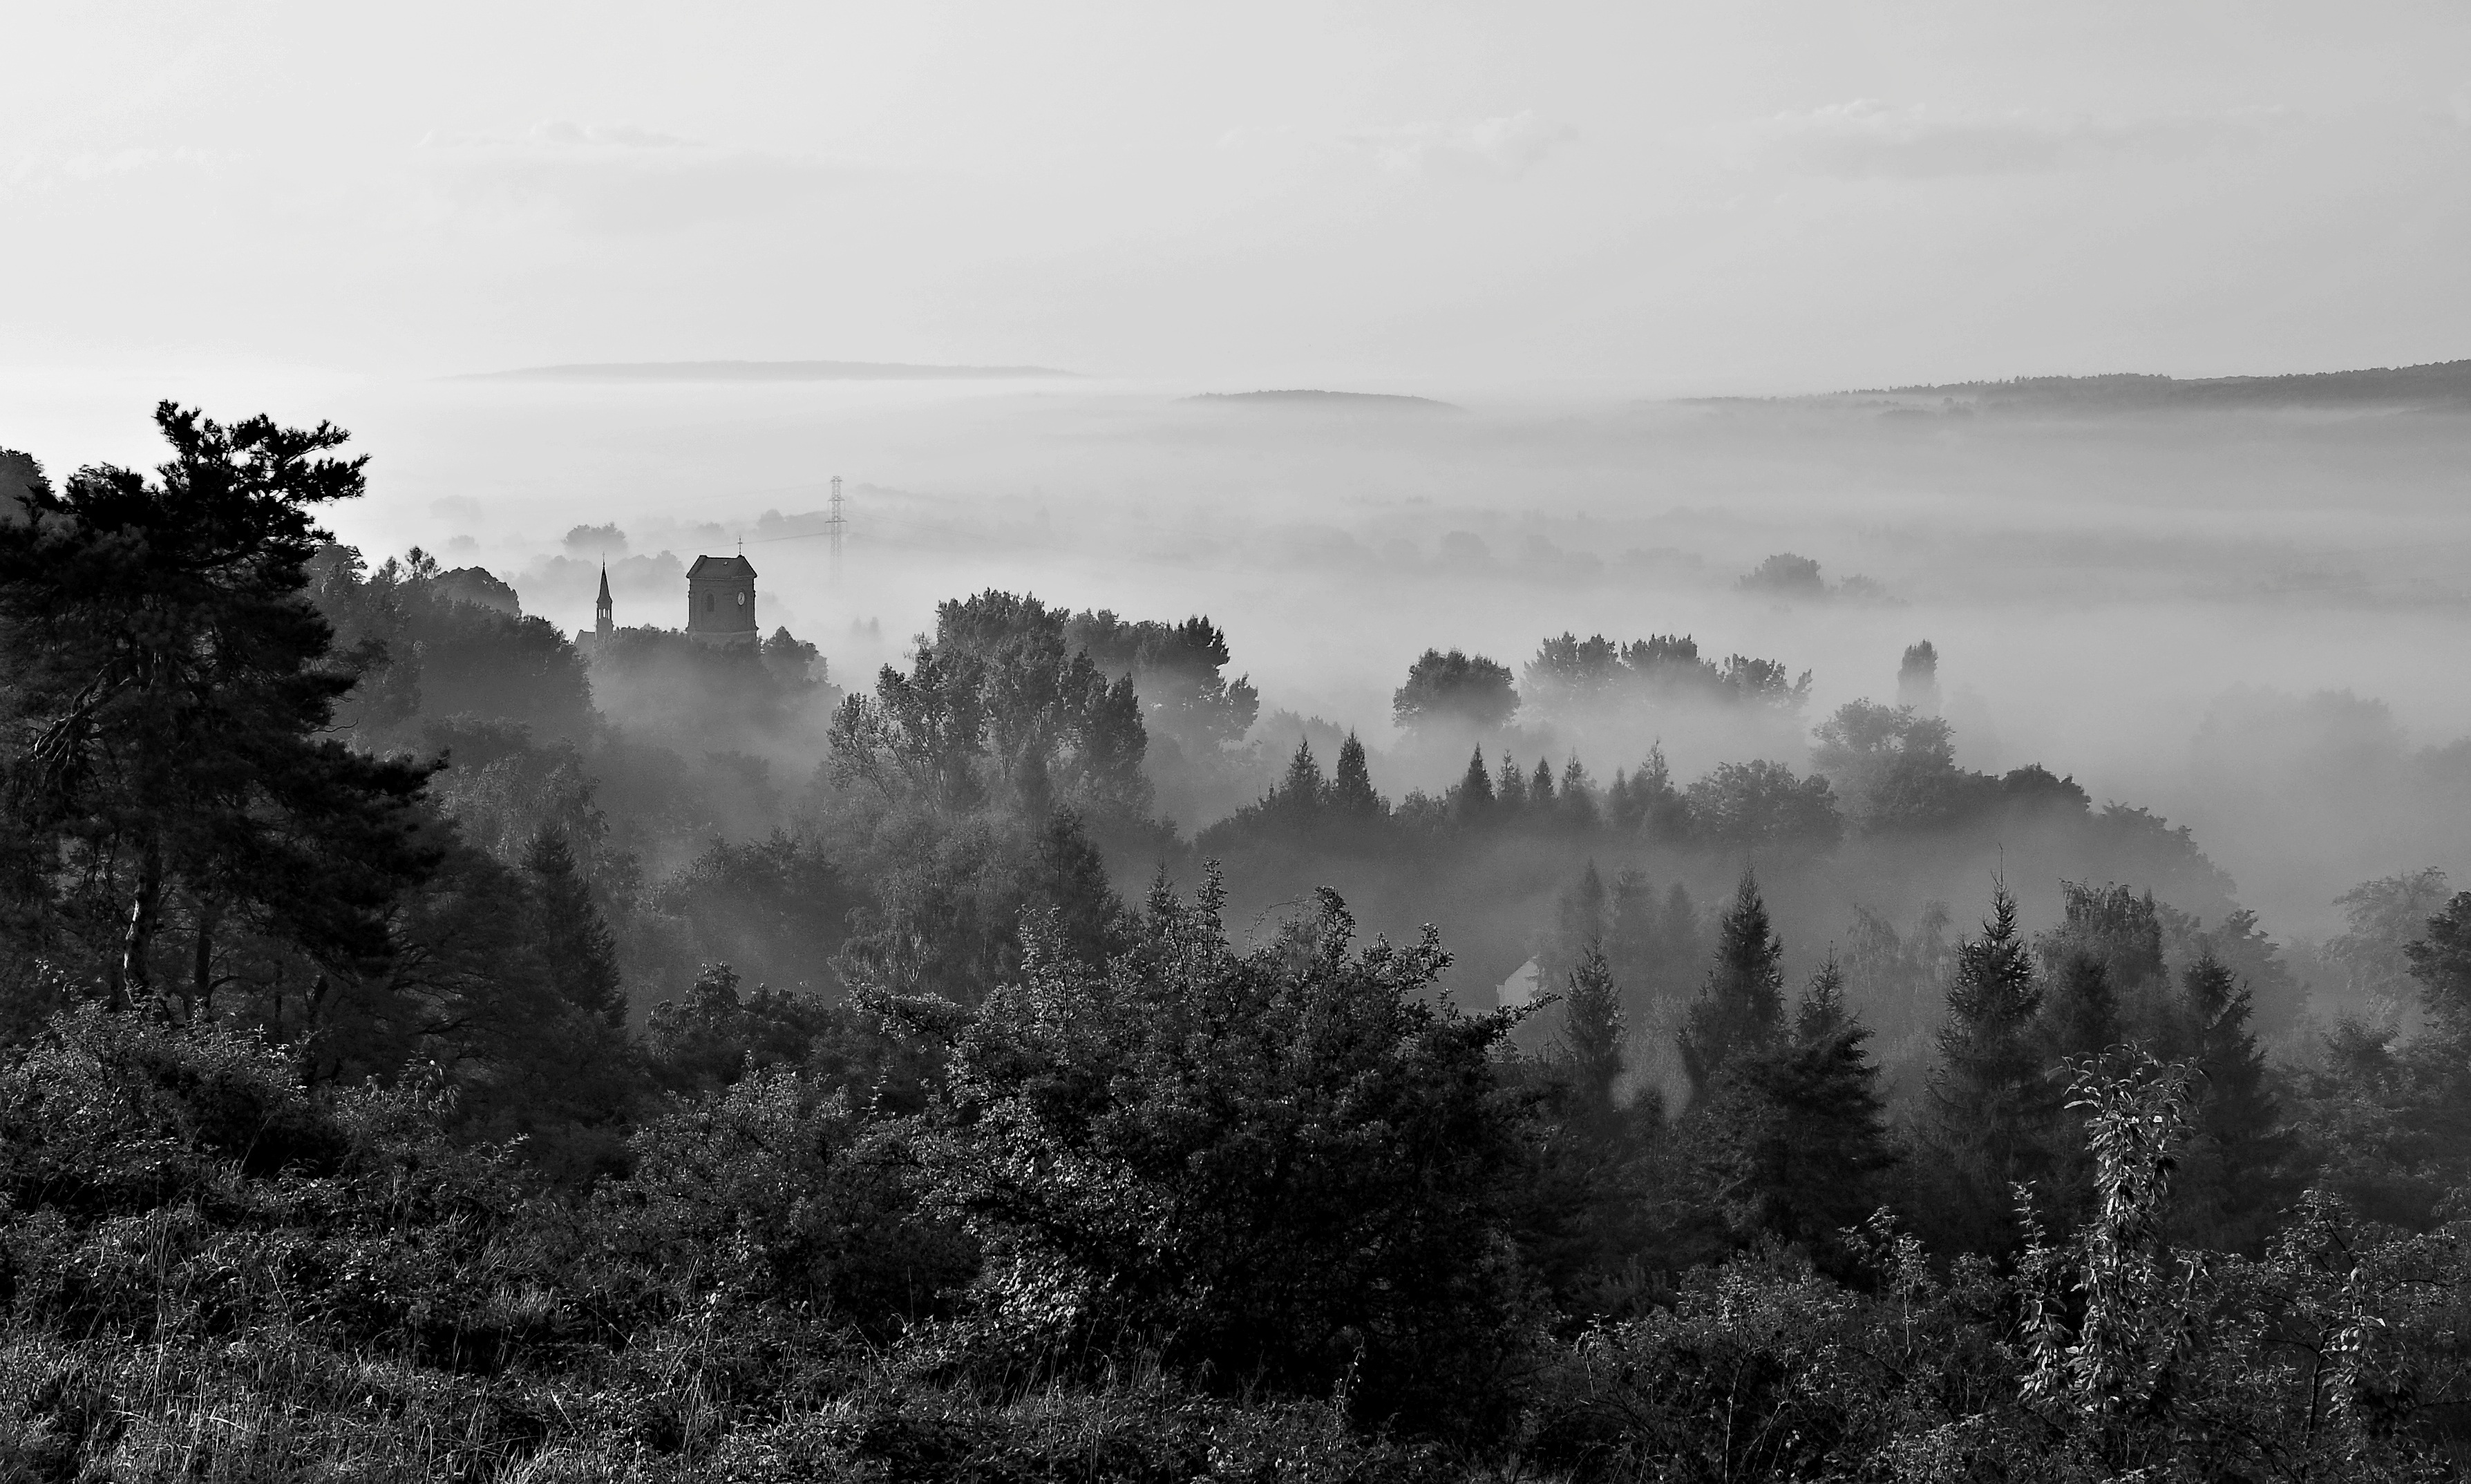
landscape, tree, nature, forest, mountain, light, cloud, black and white, fog, mist, photography, morning, hill, view, dawn, weather, haze, monochrome, poland, habitat, bolechowice, monochrome photography, atmospheric phenomenon, woody plant